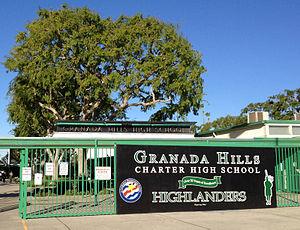
La Granada Hills Charter High School est une école américaine publique du secondaire, soumise à la charte et mixte située à Granada Hills, près de Los Angeles, Californie.